Selwyn Edge

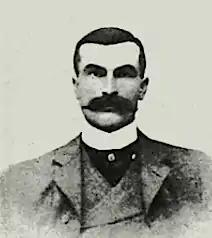
Selwyn Francis Edge 1868-1940

Selwyn Francis Edge (1868–1940) was a British businessman, racing driver, cyclist and record-breaker. He is principally associated with selling and racing De Dion-Bouton, Gladiator; Clemént-Panhard, Napier and AC cars.